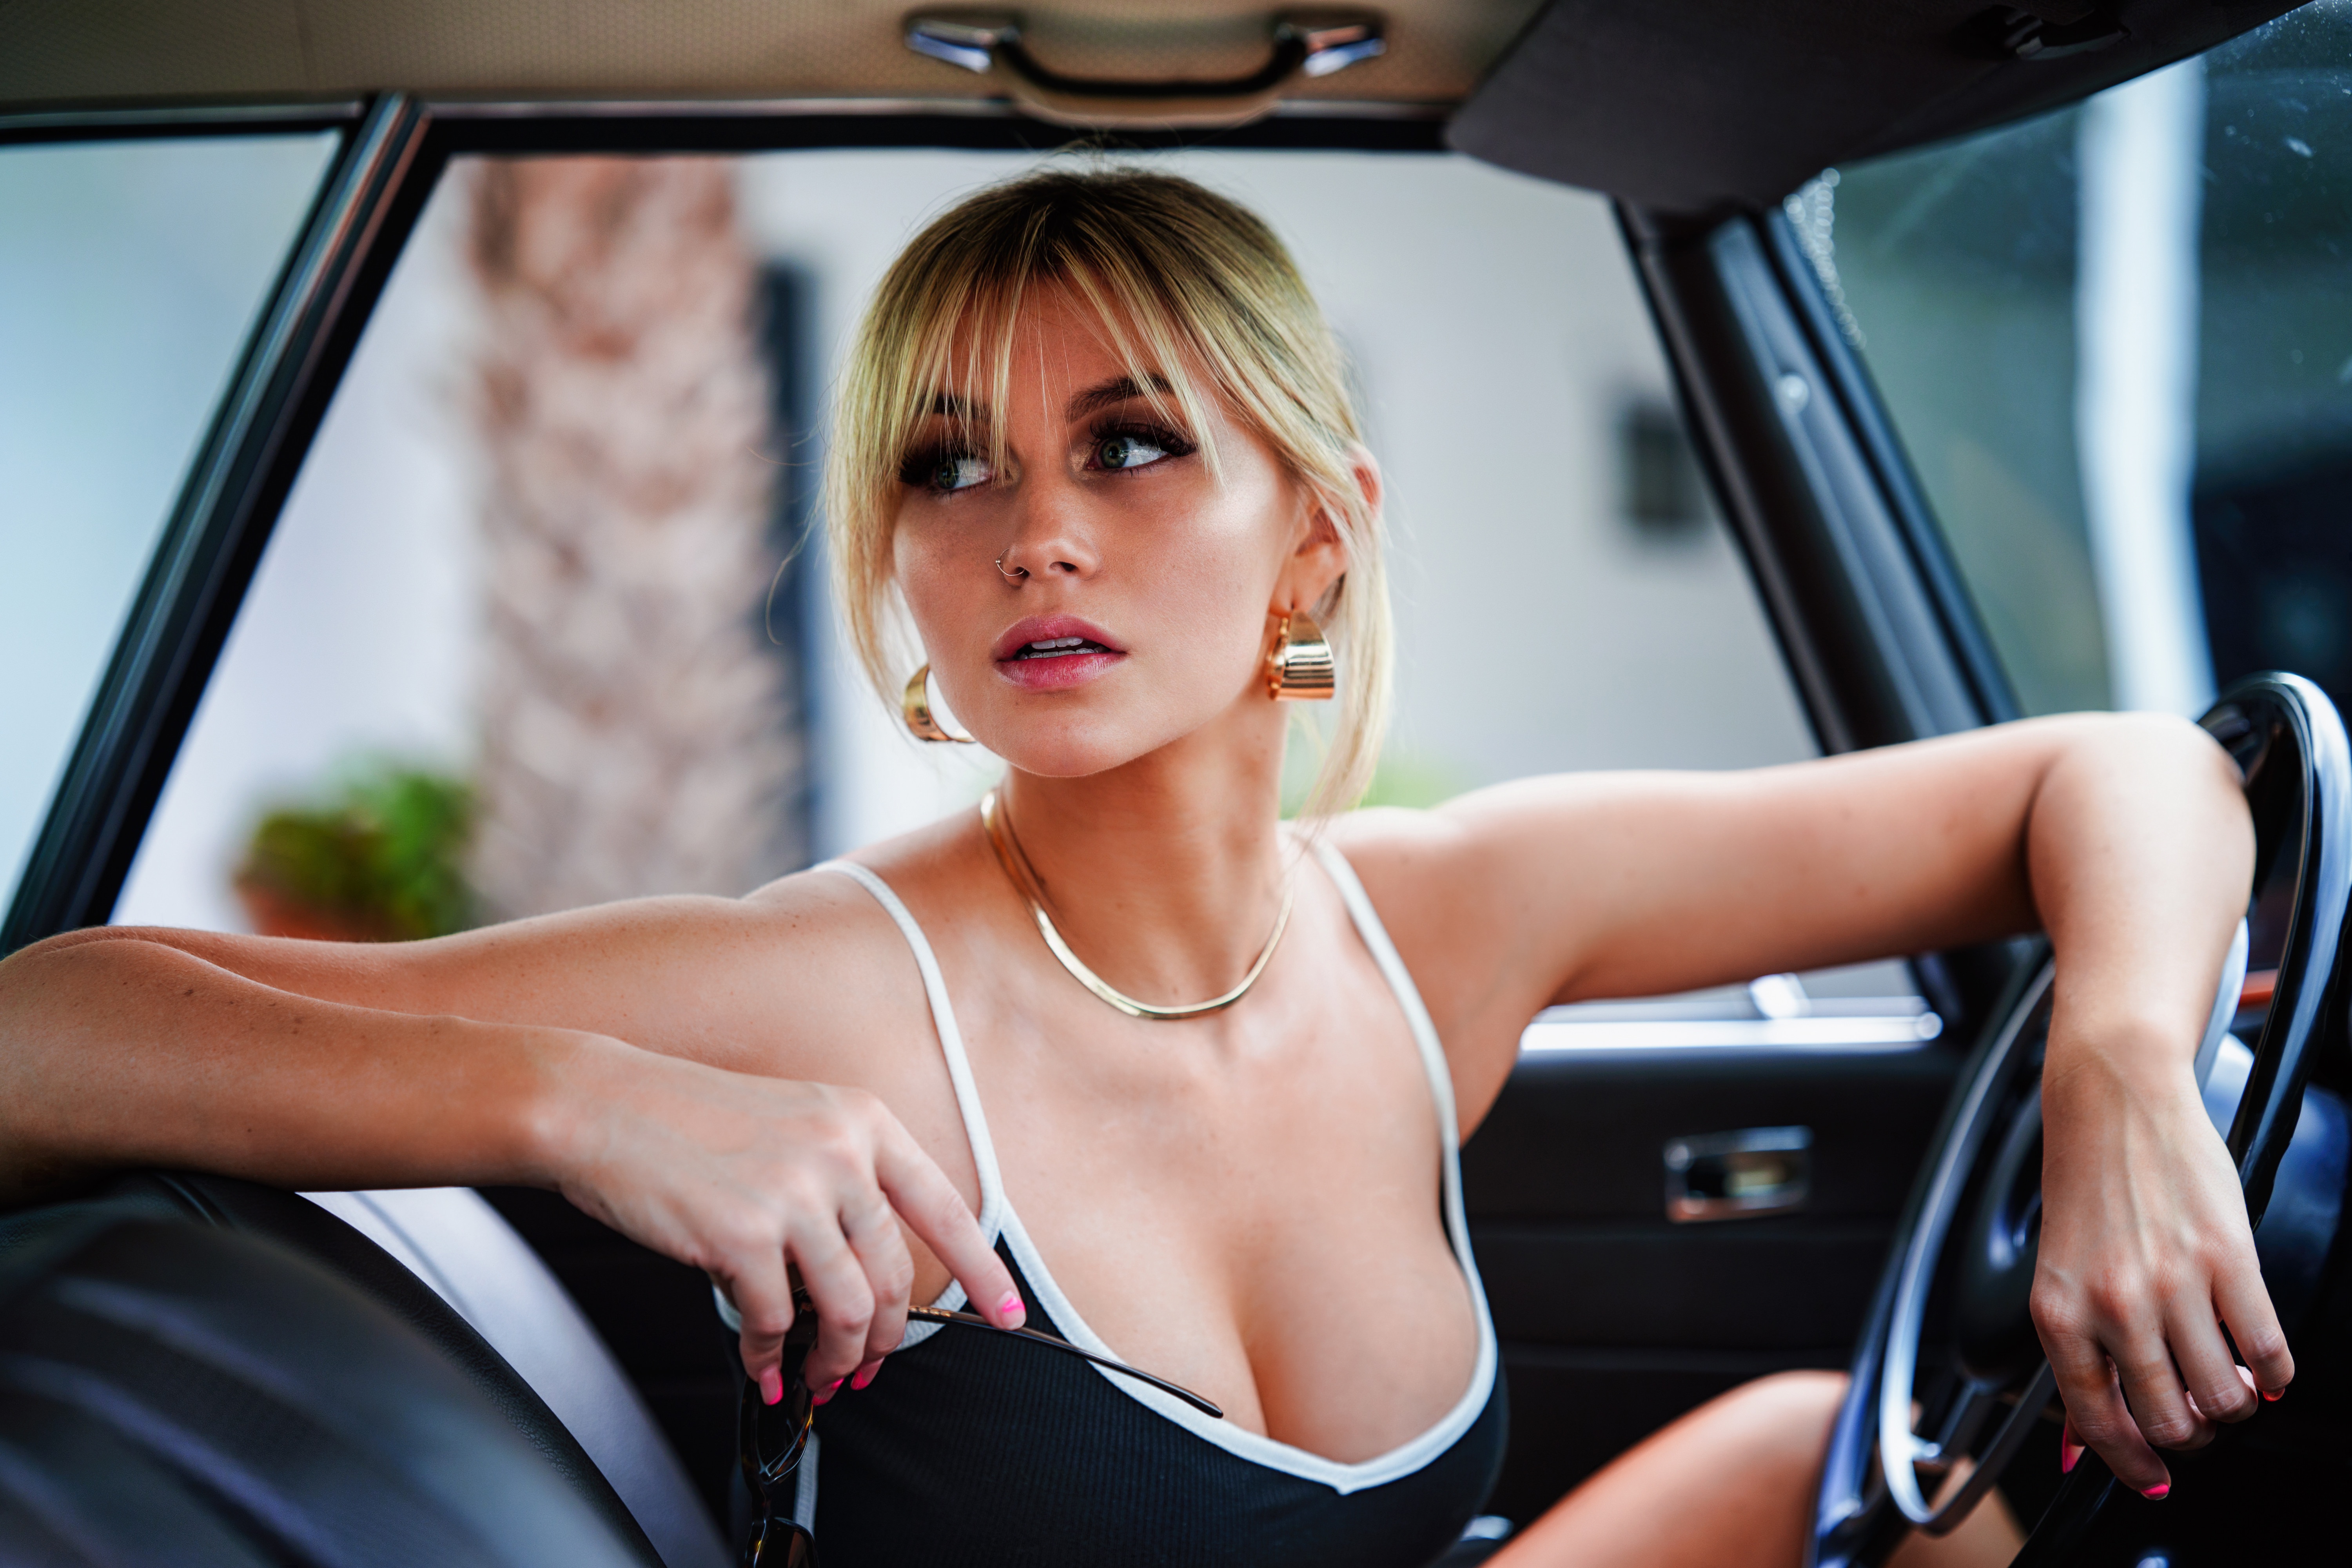
girl, girls, woman, model, person, photo, wallpaper, joint, vehicle, muscle, automotive design, hood, motor vehicle, flash photography, automotive mirror, car, automotive exterior, personal luxury car, vehicle door, automotive lighting, street fashion, chest, Head restraint, steering wheel, human leg, rear view mirror, necklace, thigh, blond, family car, windshield, luxury vehicle, brown hair, jewellery, brassiere, automotive window part, auto part, eyewear, leisure, mid size car, driving, abdomen, car seat, fashion model, portrait photography, photo shoot, city car, vacation